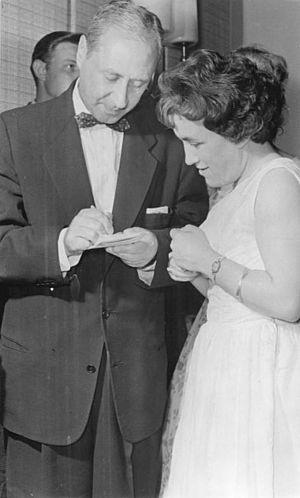
Sergueï Iossifovitch Ioutkevitch est un réalisateur et scénariste soviétique et russe, né le 28 décembre 1904 à Saint-Pétersbourg, dans l'Empire russe, et décédé le 24 avril 1985 à Moscou, en Union soviétique.